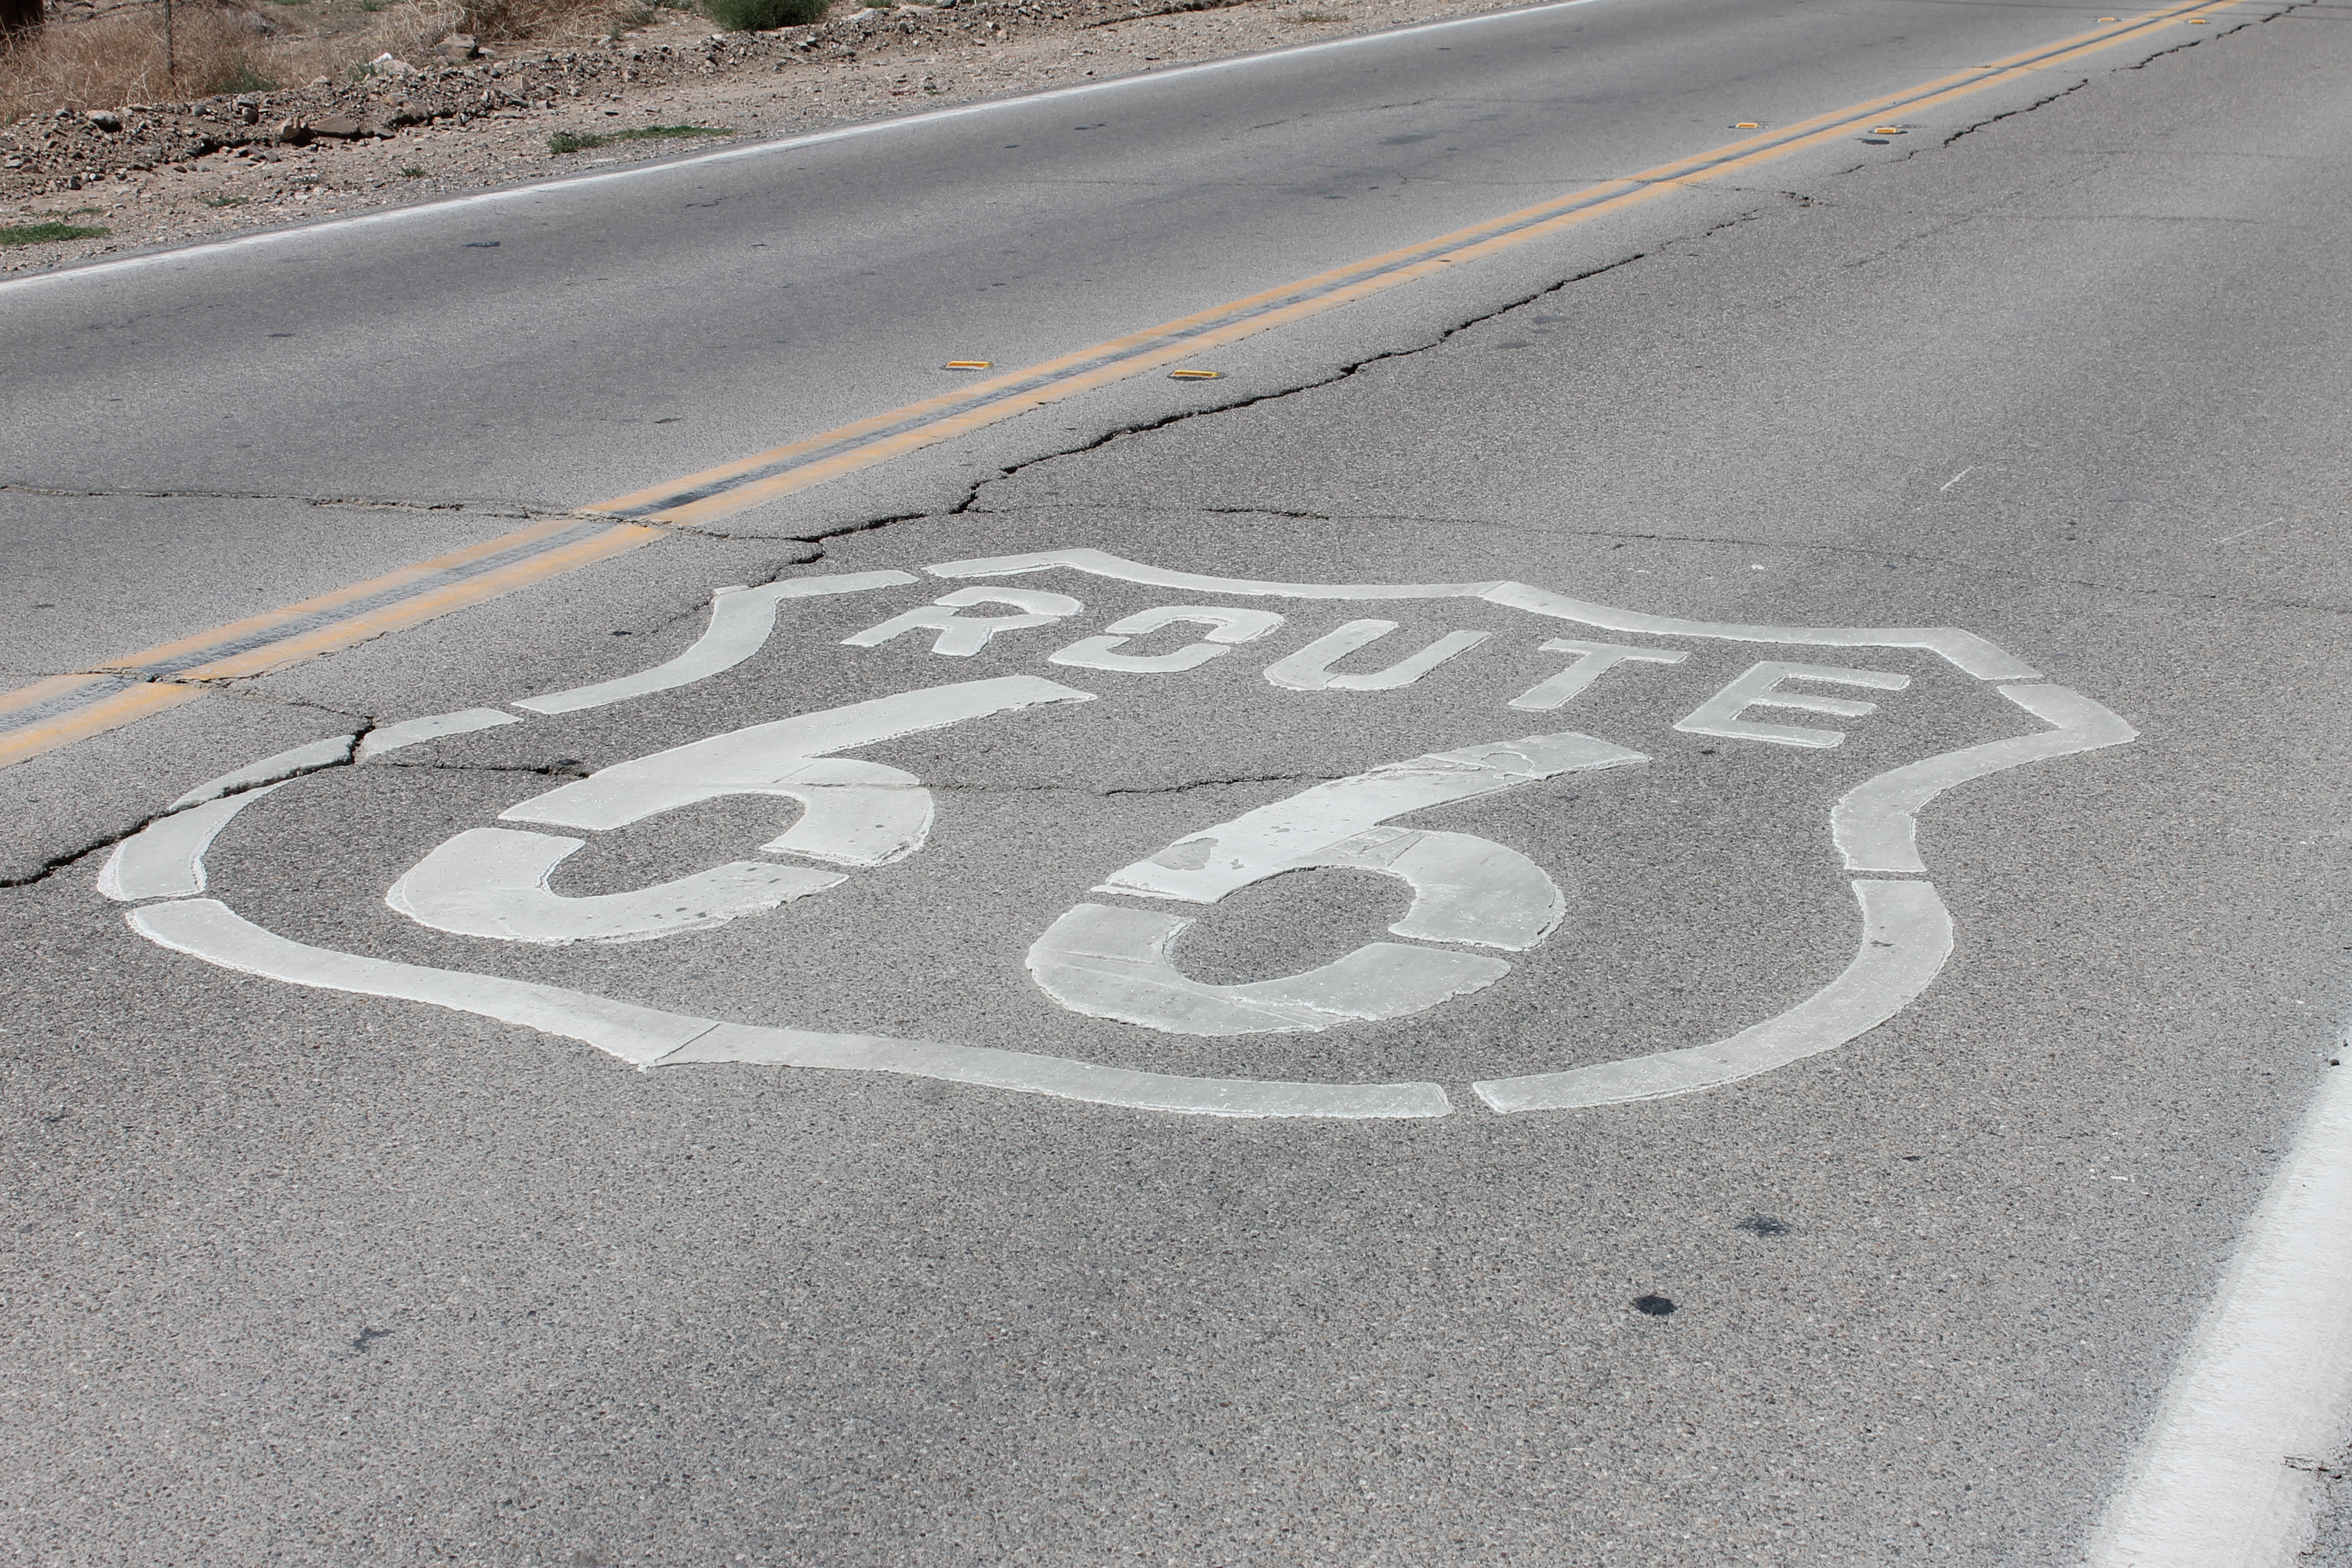
route, 66, sign, street, mark, asphalt, lane, road, road surface, tar, line, thoroughfare, infrastructure, vehicle